Nykøbing Castle

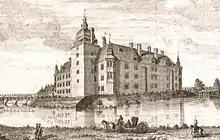
The second Nykøbing Castle, completed 1594

Nykøbing Castle, now demolished, was located on today's Slotsbryggen in Nykøbing Falster, Denmark. Completed in 1594 in the Renaissance style, it replaced an earlier building from the 12th century. A royal palace, it was the traditional residence of Denmark's queen dowagers including Margrethe Sambiria (1230?–1282) and Queen Sophie (1557–1631). Christopher II died in the castle in 1332.